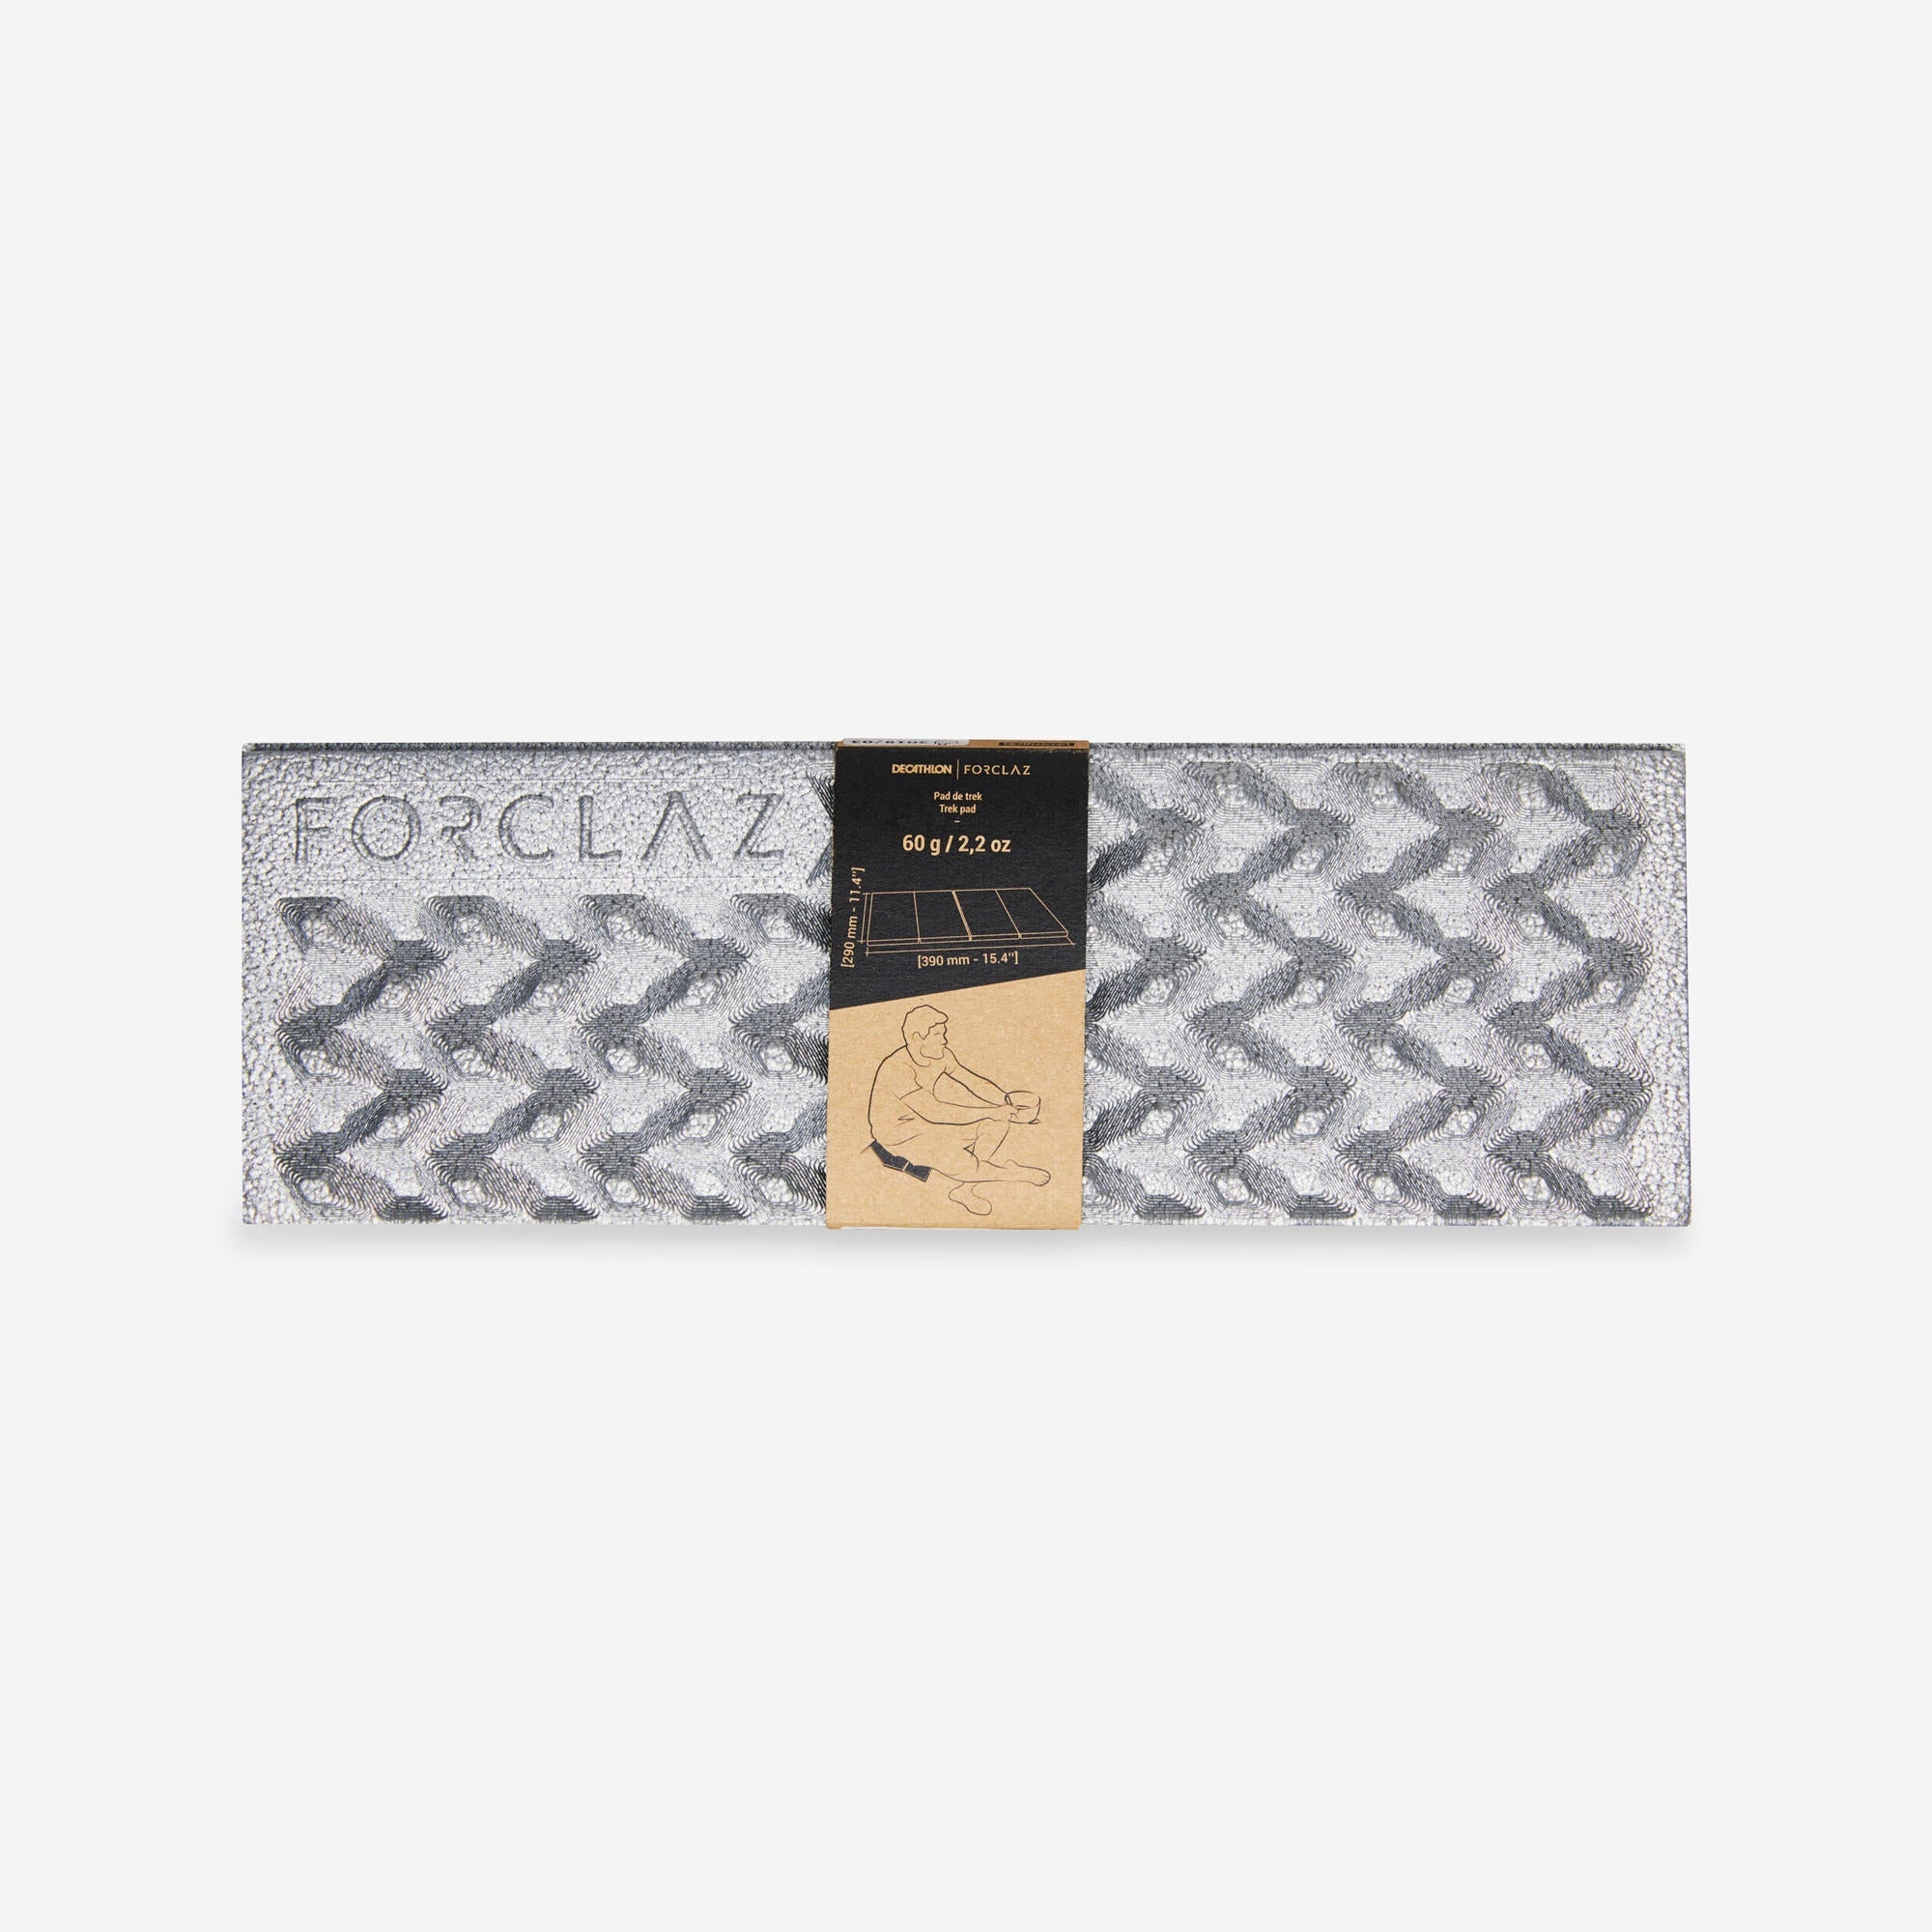
Forclaz Trek Pad Outdoor Foam Seat
Description Highlights: R-Value: 1.3 Weight: 2.1 oz (60 g) I Packed Dimensions: 11.4” x 3.7” x 1.8” Abrasion Resistant: Aluminized film that reduces abrasion.
Brand: GEAMY
Category: Sporting Goods > Outdoor Recreation > Camping & Hiking > Camp Furniture > Air Mattress & Sleeping Pad Accessories